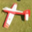
Label: airplane